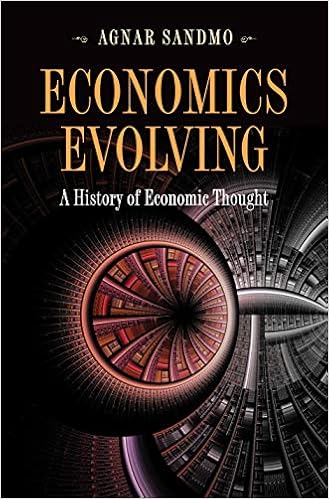
Economics Evolving: A History of Economic Thought
Category: Books
Review "An enjoyable and detailed presentation of the history of our profession. The focus is on the thoughts of individuals and, while schools of thought are broached, they are not central to the presentation. Historical background is presented and considered, but it is the development of economic thoughts that are at the heart of this analysis." ---John J. Bethune, EH.Net "In non-technical language, he analyses how these great thinkers developed their theories, making for an essential guide to the great economic thinkers of the past 200-odd years." ― Economist "Get a copy of Agnar Sandmo's book Economics Evolving ." ---Joseph E. Stiglitz @joestiglitz, Twitter "Taken as whole, this is one of those relatively rare books on economics that is both readable and thoughtful. It also fills a gap in the literature between primers written for non-economists and detailed (and sometimes arduous) histories of economic thought or its various subfields." ---Cameron Gordon, Economic Record Review "Economists have long known Agnar Sandmo as one of our clearest thinkers and most lucid expositors. He uses these skills brilliantly in this history of our discipline. He gives us simple, succinct, and thoughtful accounts of the ideas that have shaped the subject over the past three centuries. This book by itself constitutes a compelling argument for restoring the history of economic thought to the graduate curriculum." ―Avinash Dixit, Princeton University "In this book, one of Europe's greatest contemporary economists writes about great figures in the history of economic thought. Agnar Sandmo's Economics Evolving convinces by its clarity, depth, and readability. Highly recommended for students, scholars, and the general public alike." ―Hans-Werner Sinn, president of the Ifo Institute for Economic Research, Ludwig-Maximilian-University, Munich "This book shows why the history of economics should be taken more seriously." ―Geoffrey M. Hodgson, University of Hertfordshire "Agnar Sandmo has written a lively, readable, and scholarly account of how the central core of economics has evolved from Adam Smith to the postwar era, and of how it continues to evolve. Students and instructors will find this volume both helpful and enjoyable." ―Robert Dimand, Brock University "This scholarly, authoritative, and lucid survey of the history of economic thought should be required reading for every student of economics, and can be read with profit and pleasure by professional economists and interested noneconomists alike. The book gives just the right amount of detail on the lives and contributions of the great economists, and its most striking achievement lies in its beautifully clear explanations of even the most complex ideas, without recourse to equations or jargon." ―Ray Rees, University of Munich From the Back Cover "Economists have long known Agnar Sandmo as one of our clearest thinkers and most lucid expositors. He uses these skills brilliantly in this history of our discipline. He gives us simple, succinct, and thoughtful accounts of the ideas that have shaped the subject over the past three centuries. This book by itself constitutes a compelling argument for restoring the history of economic thought to the graduate curriculum." --Avinash Dixit, Princeton University "In this book, one of Europe's greatest contemporary economists writes about great figures in the history of economic thought. Agnar Sandmo's Economics Evolving convinces by its clarity, depth, and readability. Highly recommended for students, scholars, and the general public alike." --Hans-Werner Sinn, president of the Ifo Institute for Economic Research, Ludwig-Maximilian-University, Munich "This book shows why the history of economics should be taken more seriously." --Geoffrey M. Hodgson, University of Hertfordshire "Agnar Sandmo has written a lively, readable, and scholarly account of how the central core of economics has evolved from Adam Smith to the postwar era, and of how it continues to evolve. Students and instructors will find this volume both helpful and enjoyable." --Robert Dimand, Brock University "This scholarly, authoritative, and lucid survey of the history of economic thought should be required reading for every student of economics, and can be read with profit and pleasure by professional economists and interested noneconomists alike. The book gives just the right amount of detail on the lives and contributions of the great economists, and its most striking achievement lies in its beautifully clear explanations of even the most complex ideas, without recourse to equations or jargon." --Ray Rees, University of Munich About the Author Agnar Sandmo is professor emeritus of economics at the Norwegian School of Economics and Business Administration. He is the author of The Public Economics of the Environment .
Features: The story of economics from Adam Smith to Paul Samuelson | In clear, nontechnical language, this introductory textbook describes the history of economic thought, focusing on the development of economic theory from Adam Smith's | Wealth of Nations | to the late twentieth century.The text concentrates on the most important figures in the history of economics, from Smith, Thomas Robert Malthus, David Ricardo, John Stuart Mill, and Karl Marx in the classical period to John Maynard Keynes and the leading economists of the postwar era, such as John Hicks, Milton Friedman, and Paul Samuelson. It describes the development of theories concerning prices and markets, money and the price level, population and capital accumulation, and the choice between socialism and the market economy. The book examines how important economists have reflected on the sometimes conflicting goals of efficient resource use and socially acceptable income distribution. It also provides sketches of the lives and times of the major economists. | Economics Evolving | repeatedly shows how apparently simple ideas that are now taken for granted were at one time at the cutting edge of economics research. For example, the demand curve that today's students probably get to know during their first economics lecture was originally drawn by one of the most innovative theorists in the history of the subject. The book demonstrates not only how the study of economics has progressed over the course of its history, but also that it is still a developing science.